Thierry Metz

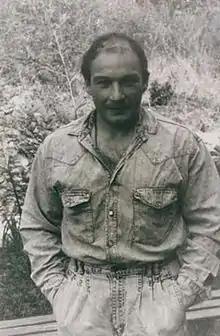
Tmetz4

Thierry Metz (1956–1997) was a French poet. He also worked on construction sites as labourer and a mason. Thierry came into the limelight in 1989 when Jean Cussat-Blanc, a Poet published his work. Thierry was able to write and publish while doing odd jobs. Some of Thierry's publications were turned into documentaries. In 1997, Thierry killed himself when he sank into depression and alcohol after his youngest kid was killed by a car.